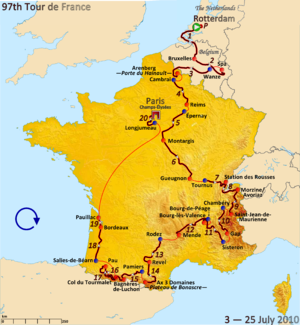
Tour de France 2010
Tour de France 2010 var den 97. udgave af Tour de France, og blev kørt fra 3. til 25. juli.